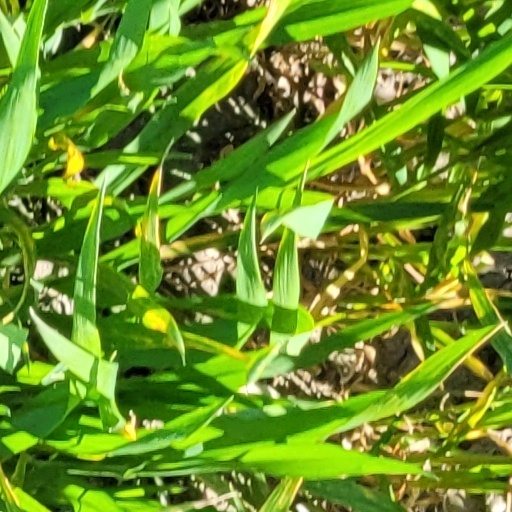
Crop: wheat